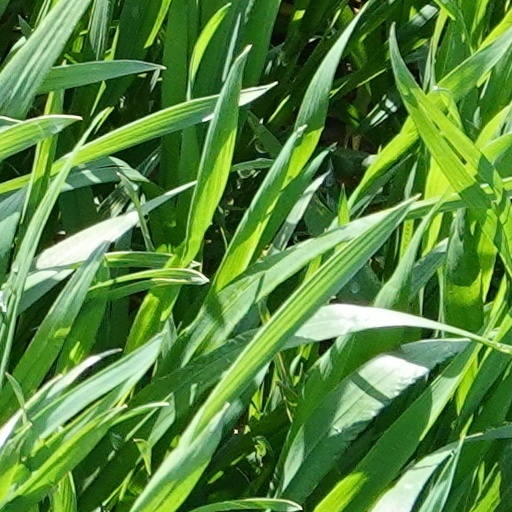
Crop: wheat